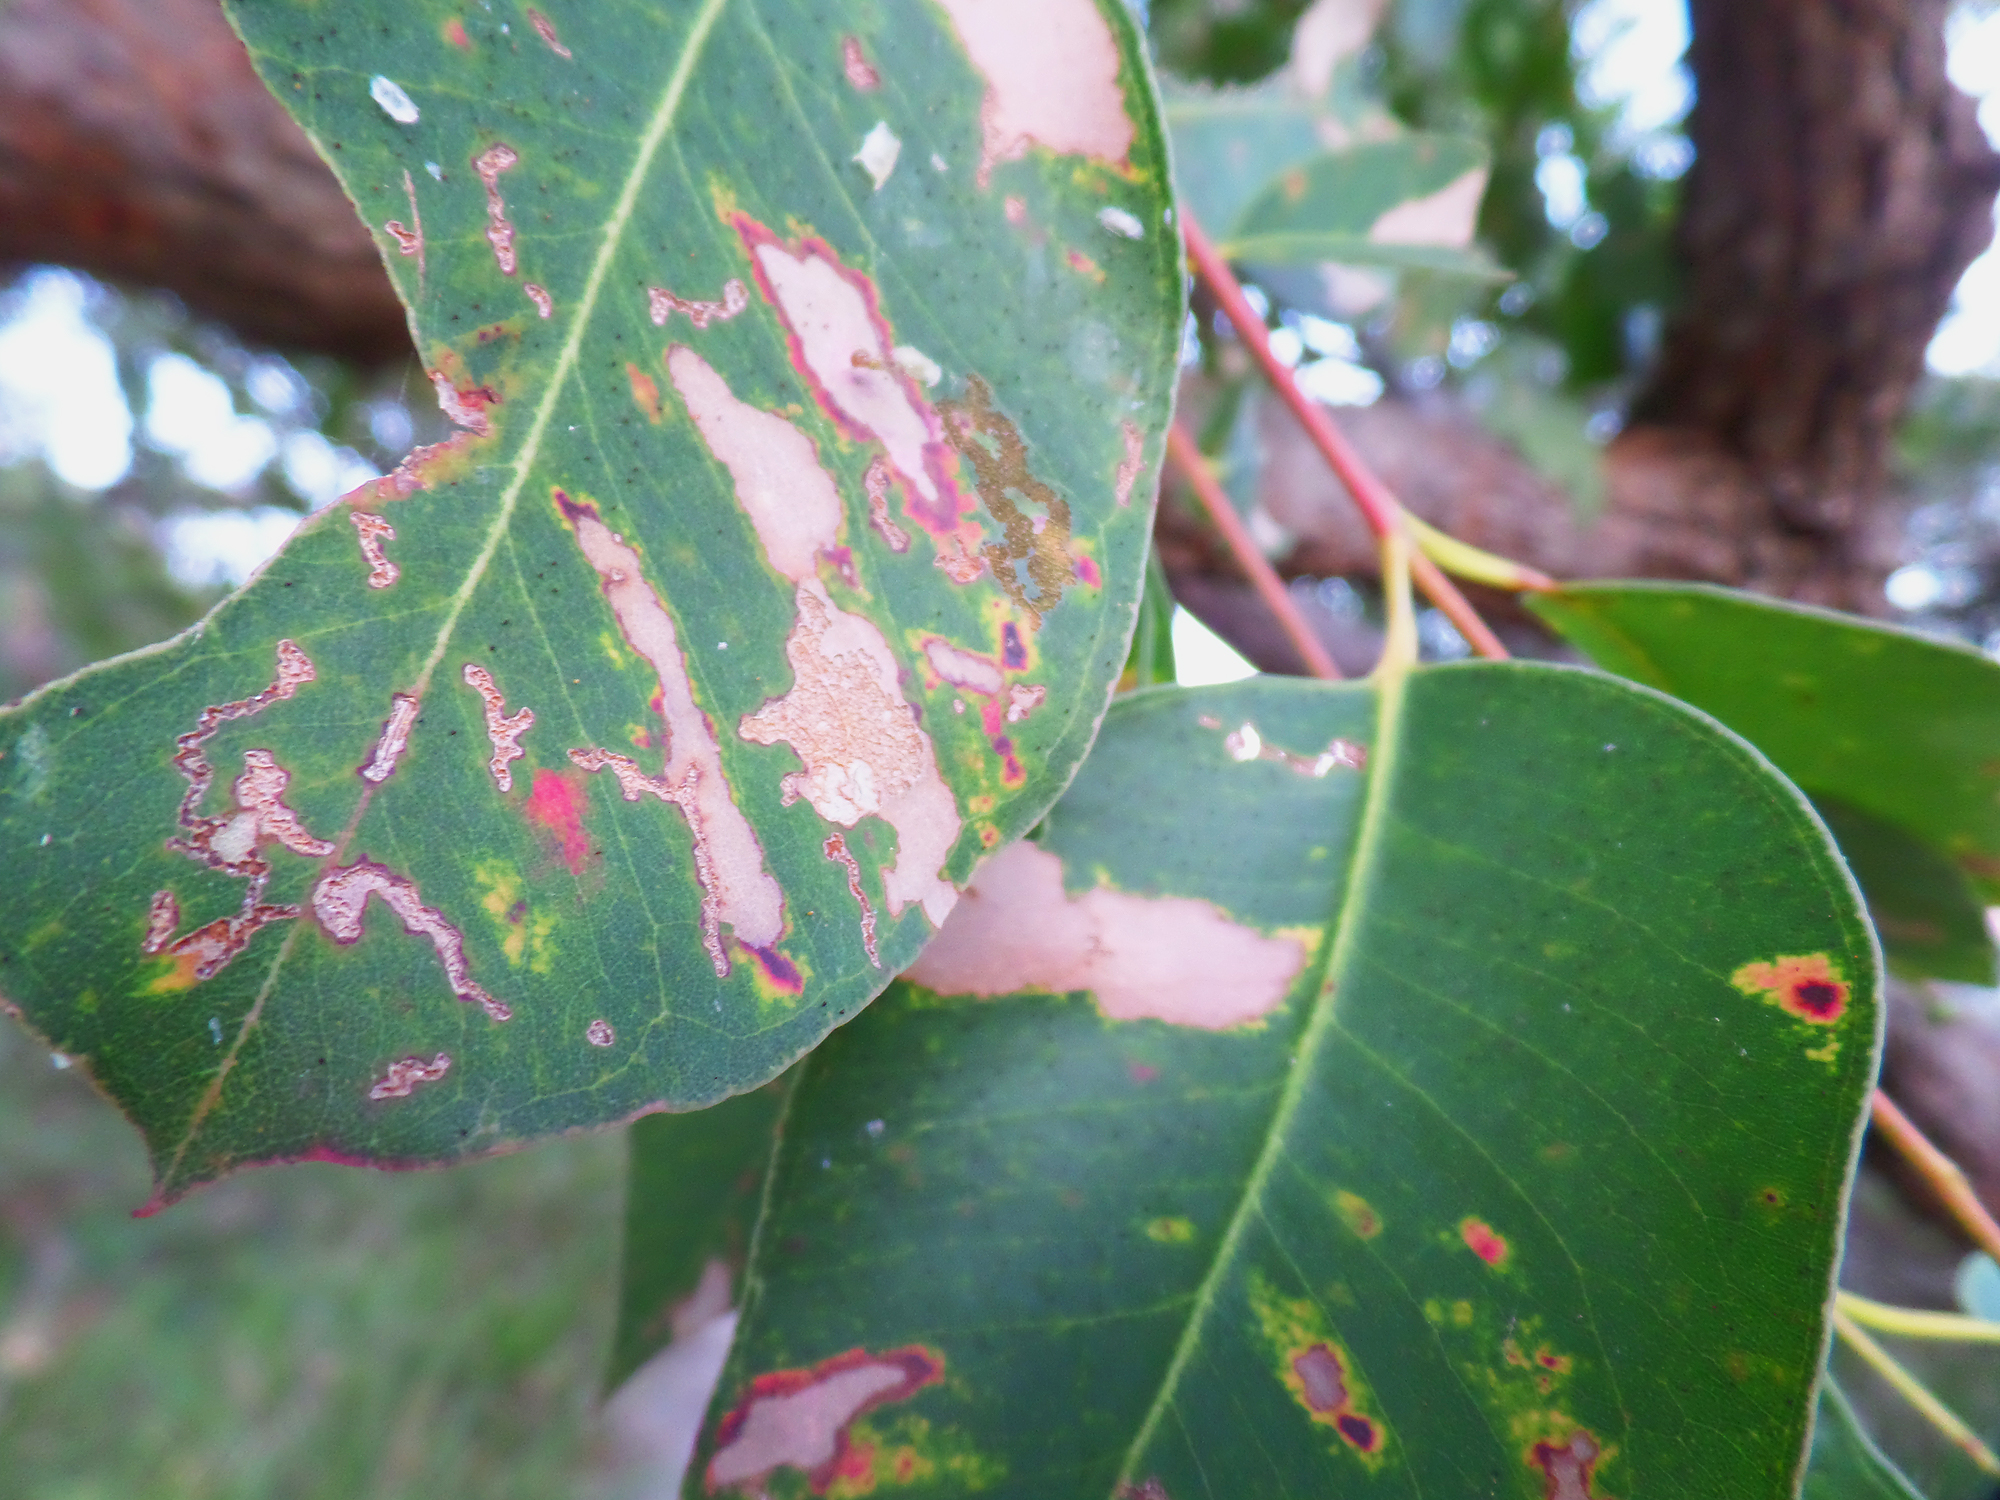
tree, nature, branch, plant, leaf, flower, green, autumn, botany, flora, season, fauna, australia, nsw, leaves, oharahead, eucalyptus, kioloa, shrub, tropics, macro photography, flowering plant, plant stem, woody plant, land plant